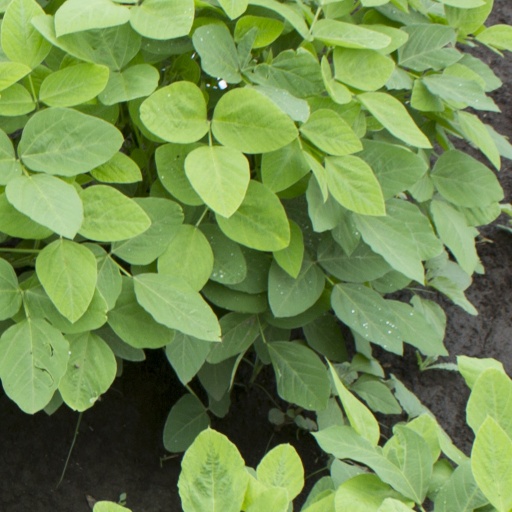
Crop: soybean